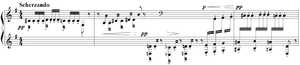
Debussy - Etude ""pour les notes répétées"", mes.1-4"
Les Études constituent le dernier recueil pour piano de Claude Debussy, comprenant douze pièces composées entre le 5 août et le 29 septembre 1915. Réparties en deux « livres » et dédiées à la mémoire de Frédéric Chopin, elles ont fait l'objet de créations partielles par les pianistes George Copeland, le 21 novembre 1916 à New York, Walter Rummel, le 14 décembre 1916 dans le cadre des concerts au profit de « l'aide affectueuse aux musiciens », à Paris, et Marguerite Long, le 10 novembre 1917 à la Société nationale de musique.